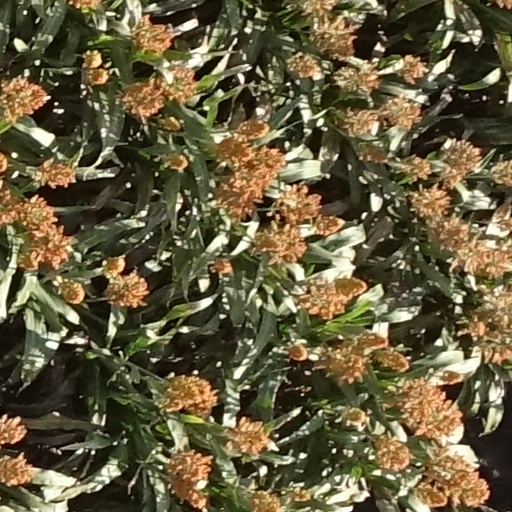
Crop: sorghum